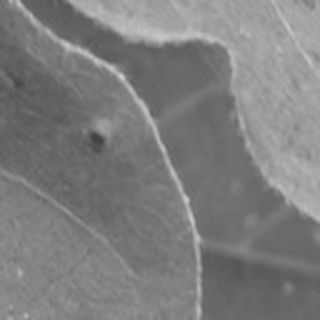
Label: cotton_target_spot